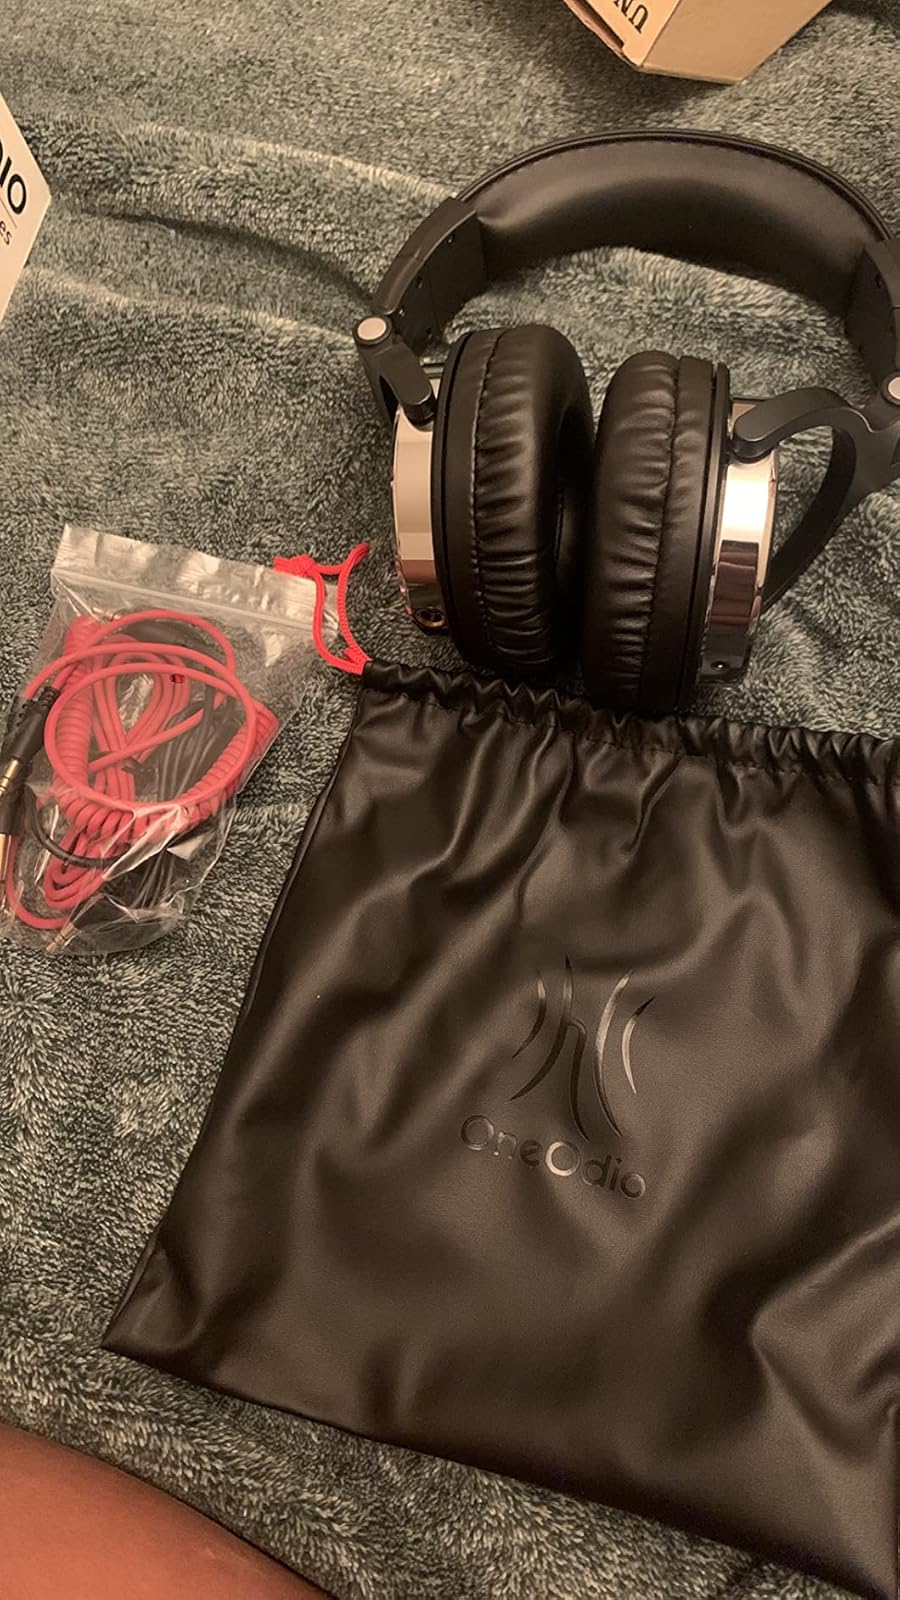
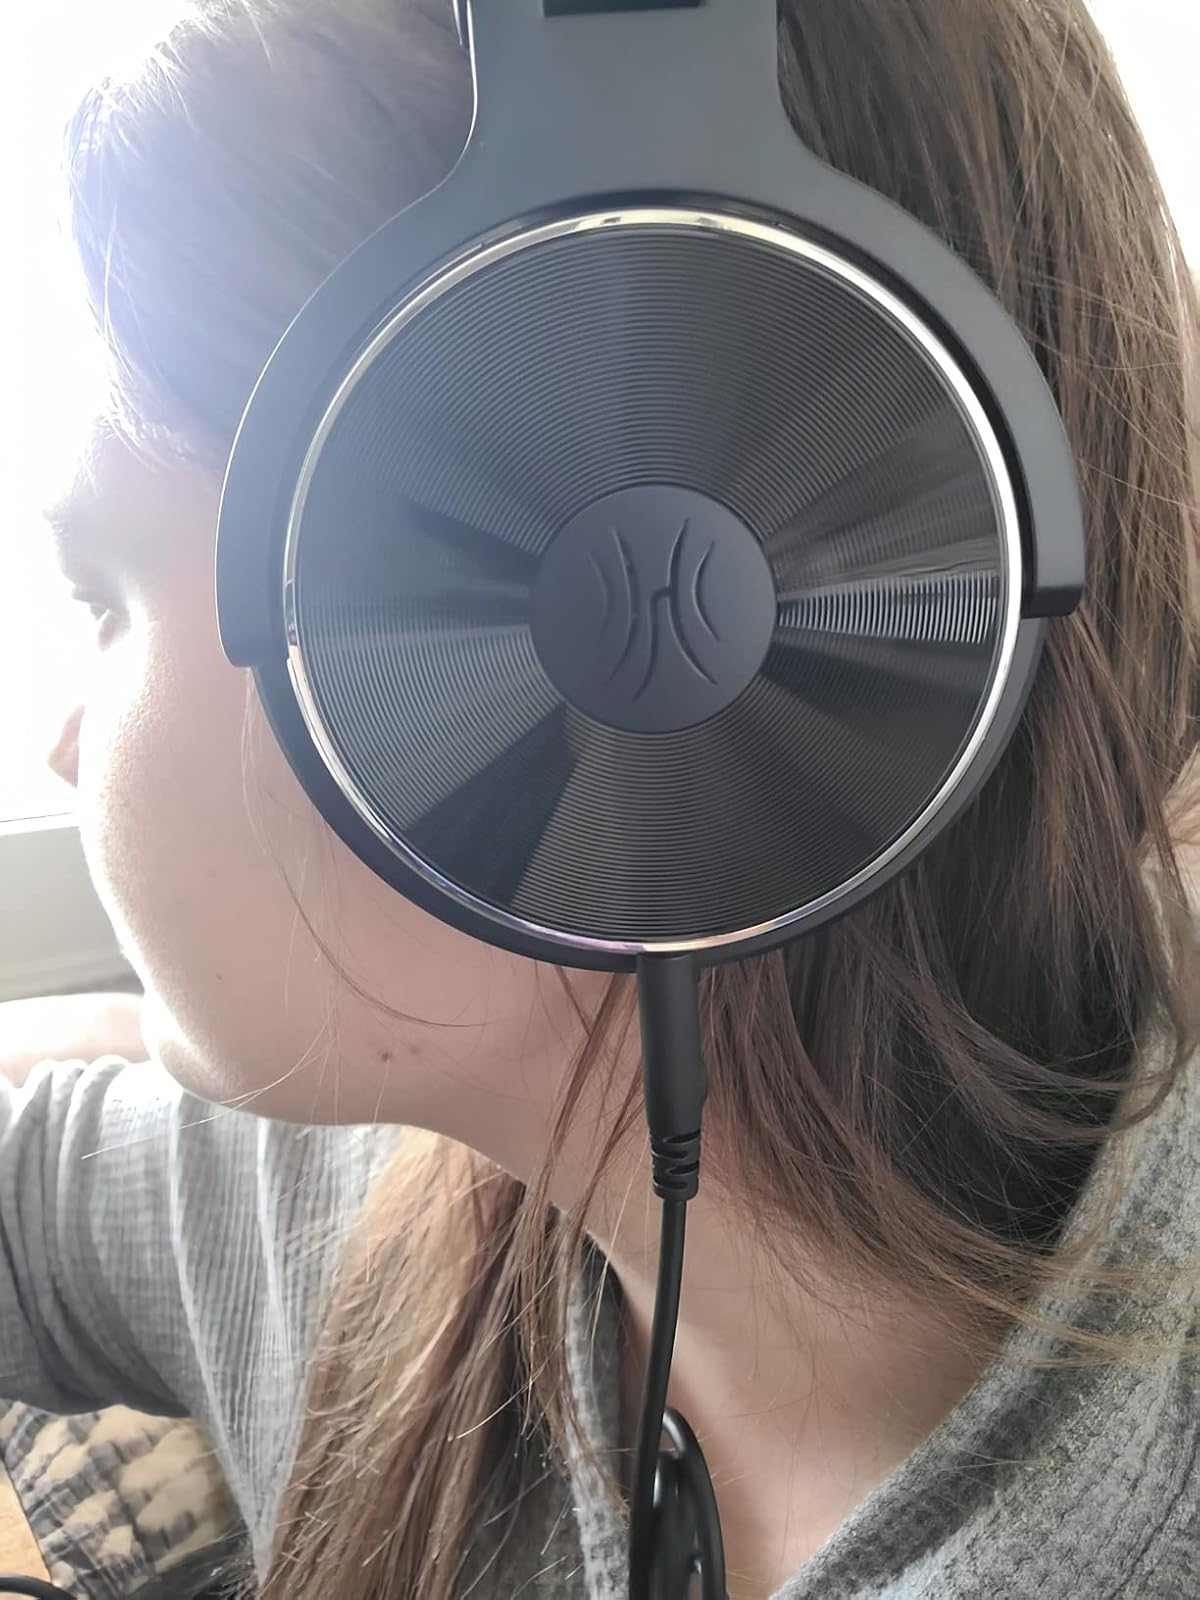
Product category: headphones
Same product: yes